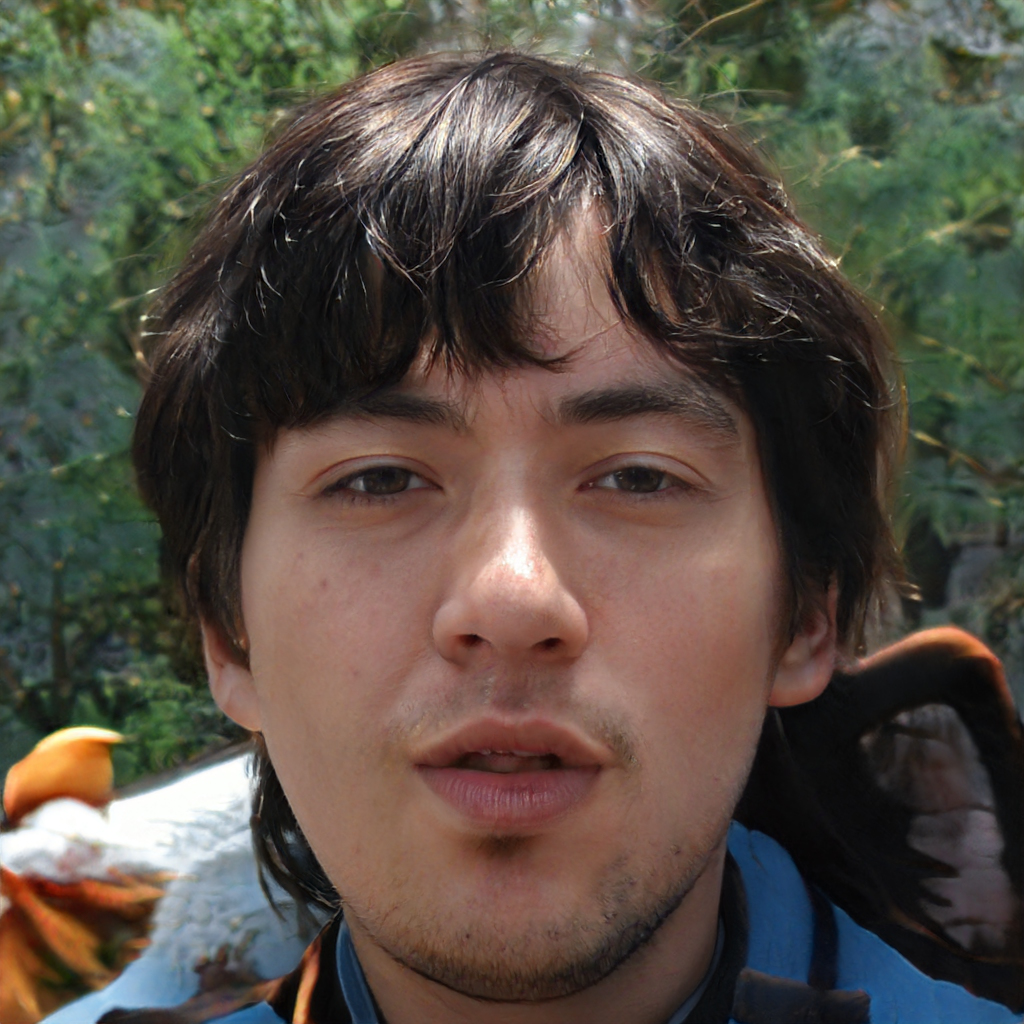
Gender: Male